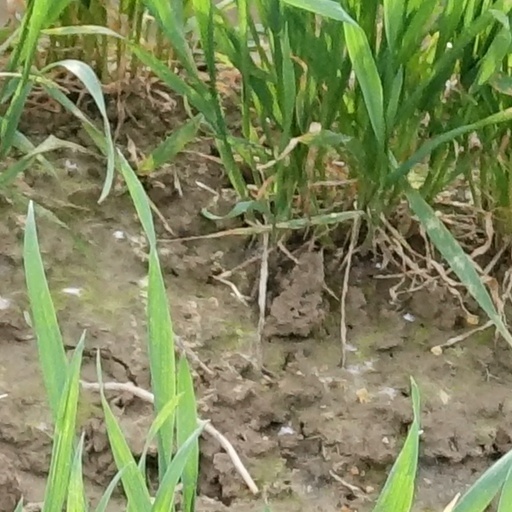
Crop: wheat